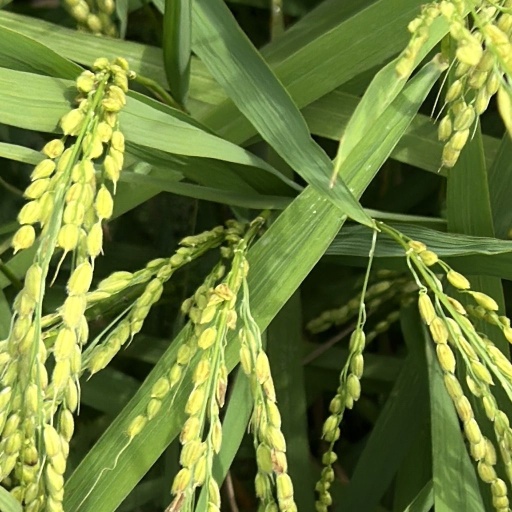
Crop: rice